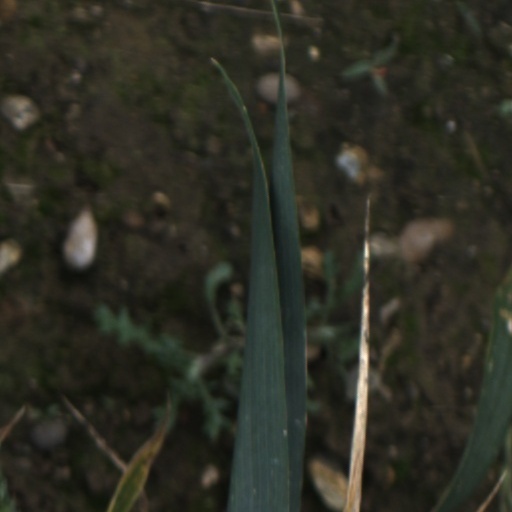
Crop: wheat